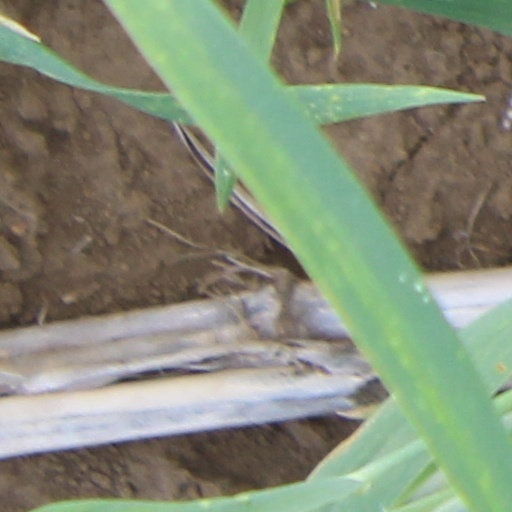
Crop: wheat